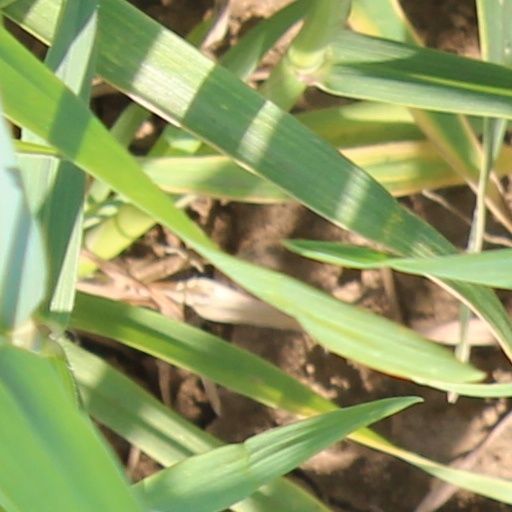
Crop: wheat